Kellan Lain

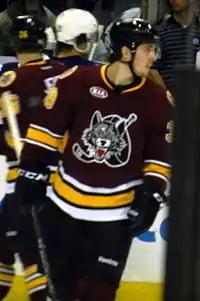
Lain during his tenure with the Chicago Wolves

Upon signing with Vancouver, Lain joined their American Hockey League (AHL) affiliate, the Chicago Wolves. He played in 13 games for Chicago and did not register a point. Though he failed to score, Lain was re-signed by Vancouver in the off-season to a two-way, two-year, $1.2 million contract. Lain was seen as a possible candidate for the fourth line centre positions heading into Canucks training camp for the 2013–14 season. He failed to make the team and was assigned to the Canucks' new AHL affiliate, the Utica Comets. Upon joining the Comets, Lain was re-united with former Blades teammate Jeremy Welsh and Oakville native Brandon DeFazio. Lain played 19 games for Utica before scoring his first professional goal. It was part of a two-goal performance against goaltender Joey MacDonald, helping the Comets to a 4–3 overtime win over the Abbotsford Heat.